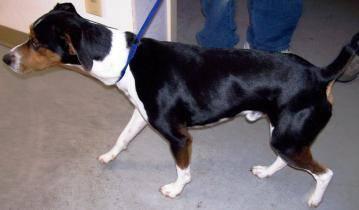
dog